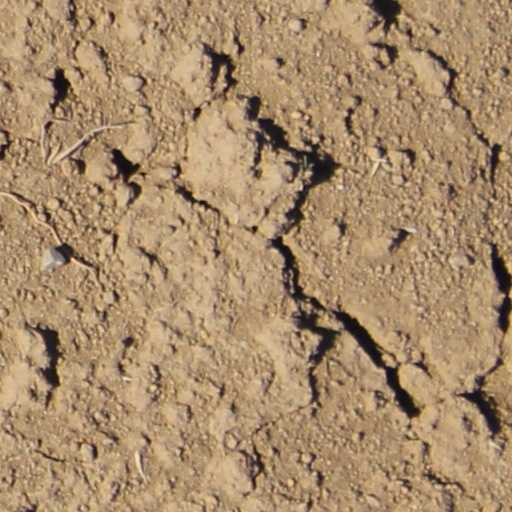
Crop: wheat